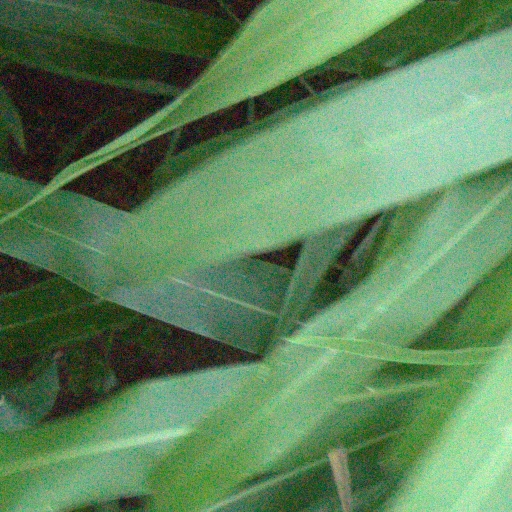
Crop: sorghum